Design Squad

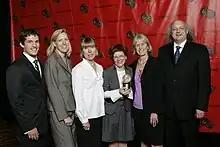
Nate Ball, Dorothy Dickie, Marisa Wolsky, Thea Sahr and David Wallace at the 67th Annual Peabody Awards for "Design Squad"

The series won a Peabody Award in 2007 "for 'designing' an outstanding program to interest young people in careers related to engineering." Producer/Director Dorothy Dickie won an Emmy Award for Outstanding Directing in a Children's Series in 2008. "Design Squad Nation" won an Emmy Award in 2012 for “outstanding new approaches” in children’s daytime television.